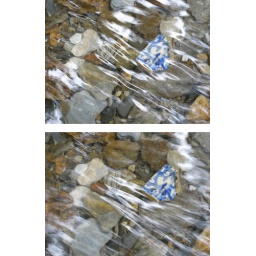
blue in water #1